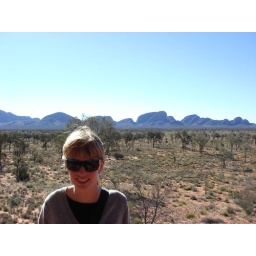
Big blue rocks in the distance